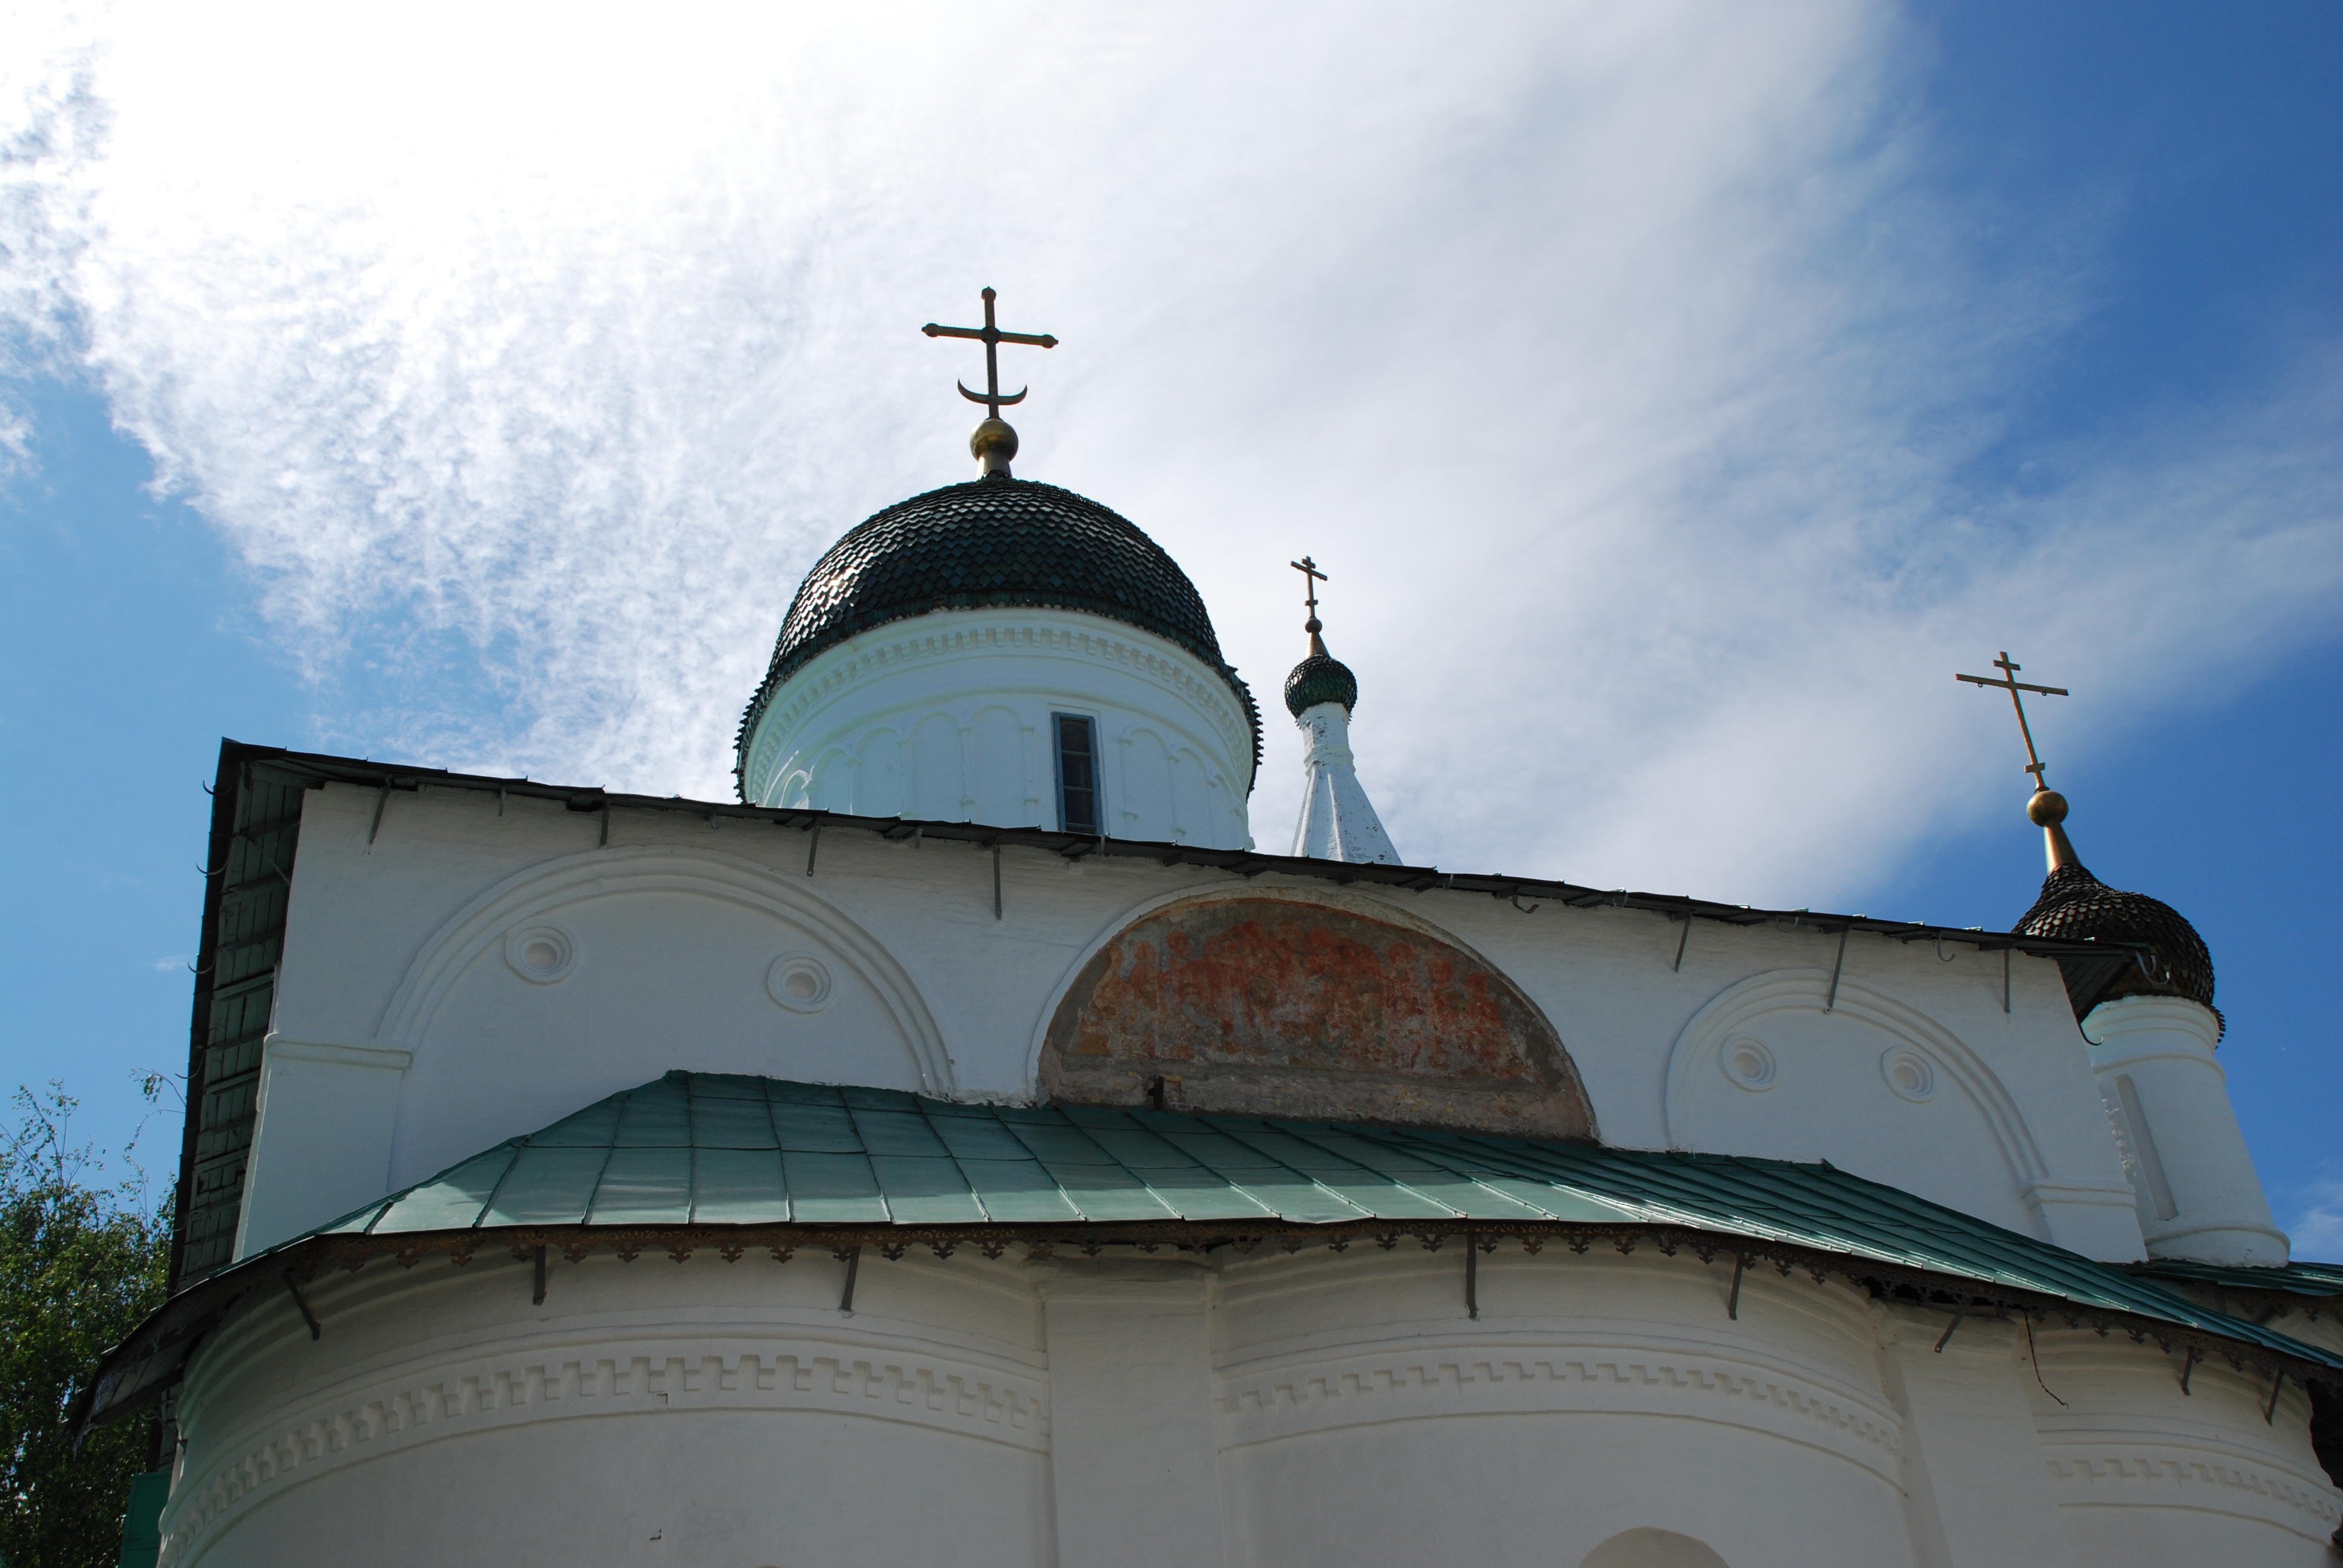
building, tower, church, chapel, place of worship, bell tower, steeple, dome